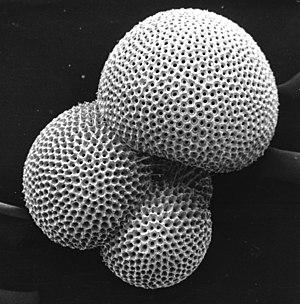
Les Globigerinidae sont une famille de foraminifères planctoniques, de l'ordre des Rotaliida, qui existe depuis le Jurassique moyen, il y a environ 170 Ma.